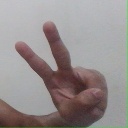
अक्षर: ऐ